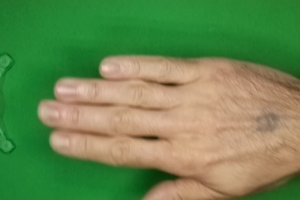
Label: paper